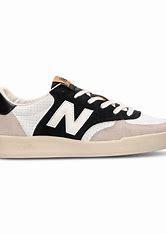
Brand: New
Model: Balance New Balance 300